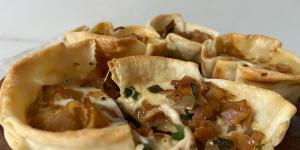
canastitas de cebolla y queso